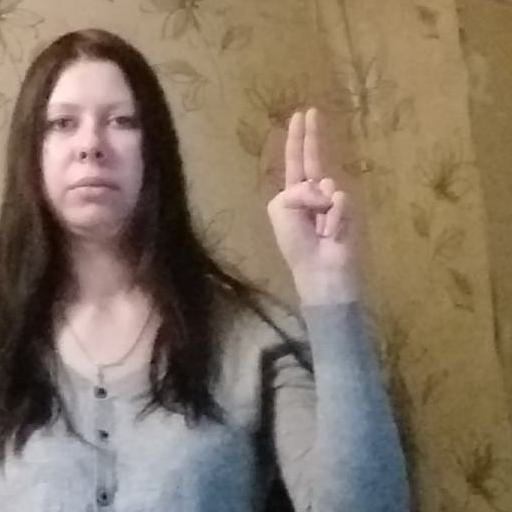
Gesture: two_up